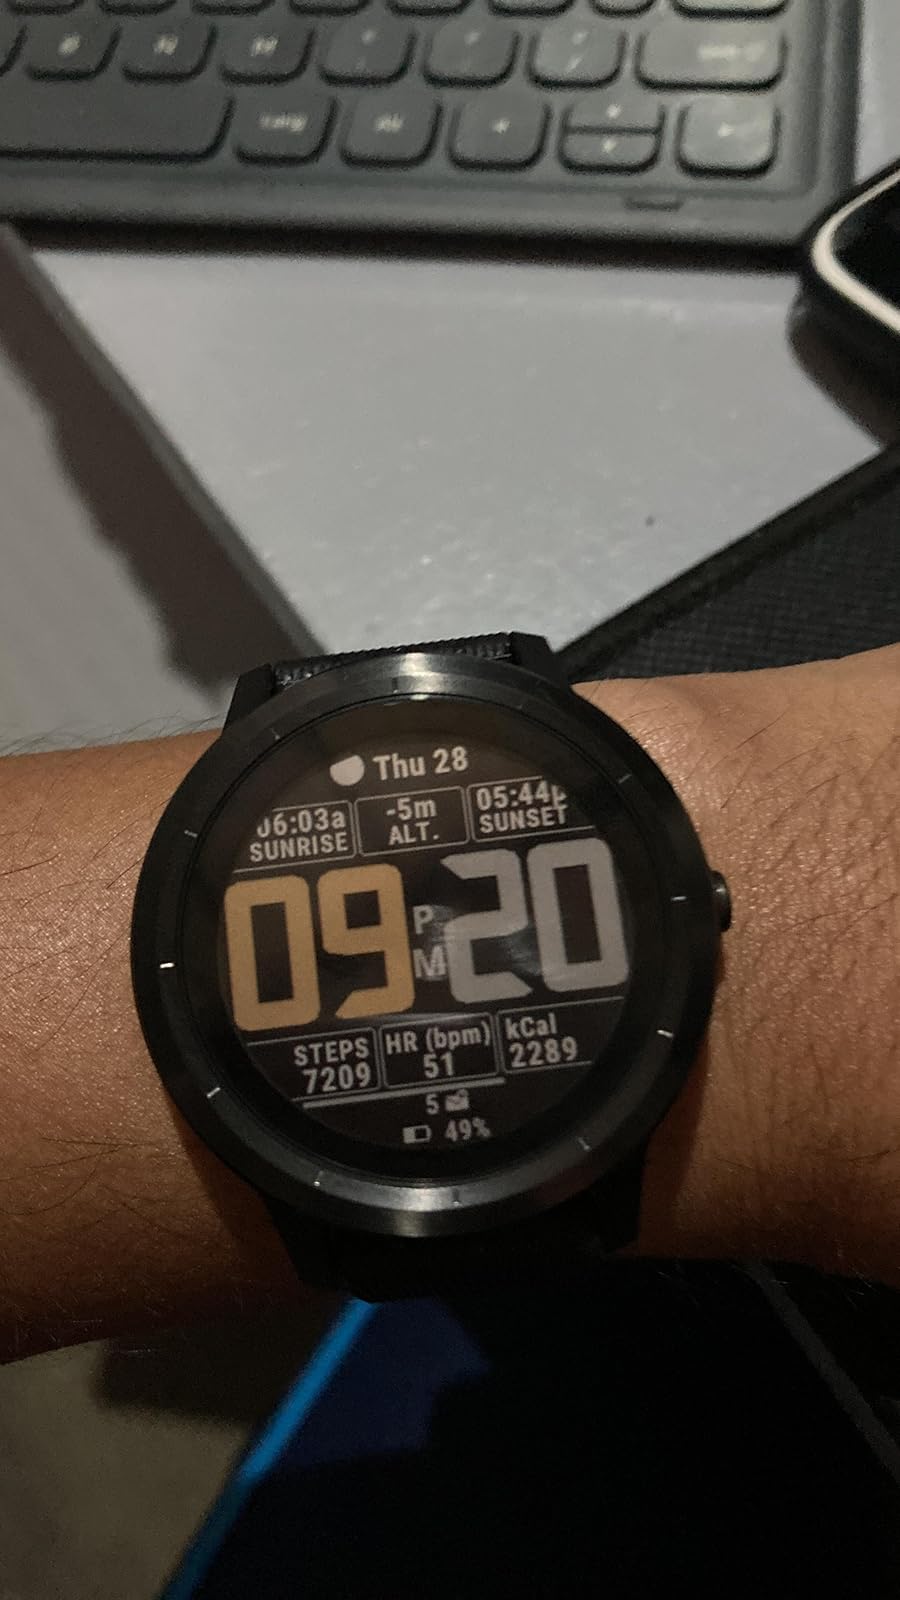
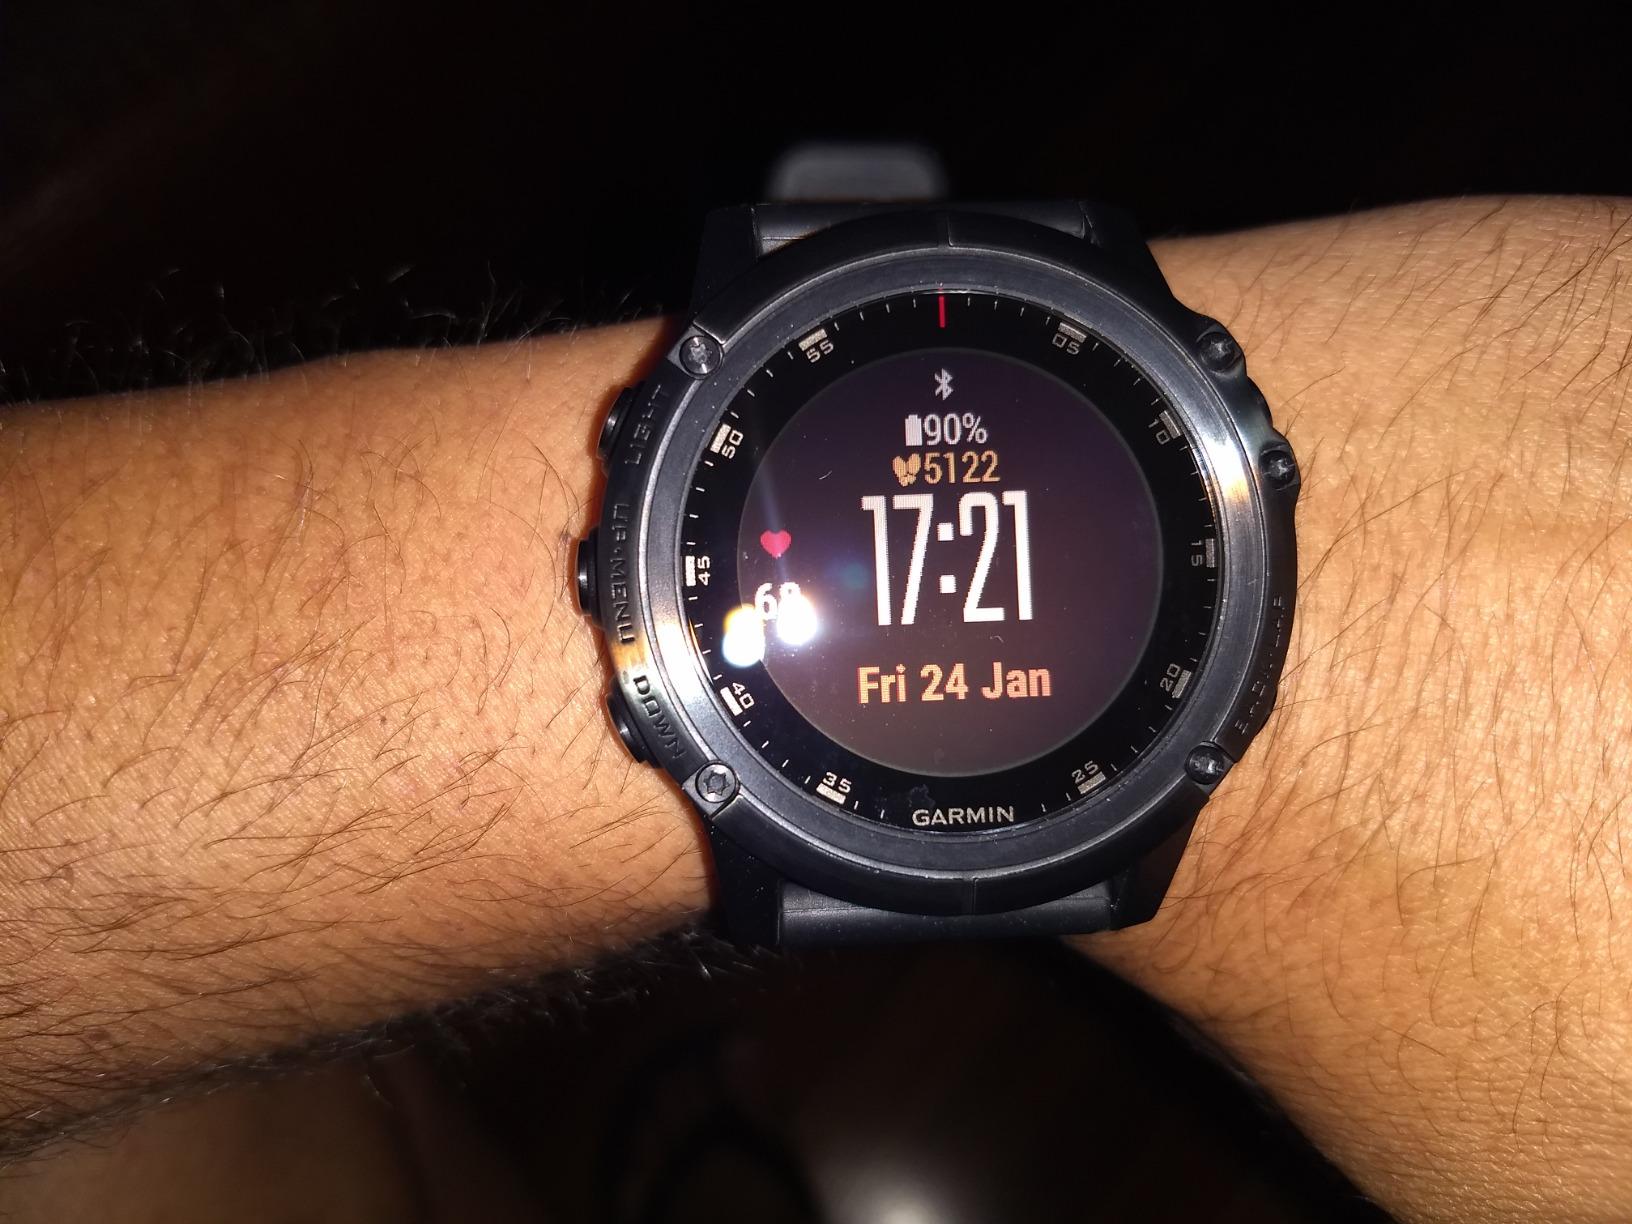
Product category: smartwatch
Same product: no